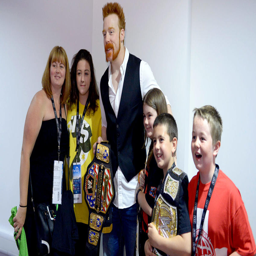
the champion gladly shows off his title in a photo with fans .